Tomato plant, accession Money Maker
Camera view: horizontal (90 deg, fisheye); turntable rotation: 60 degrees
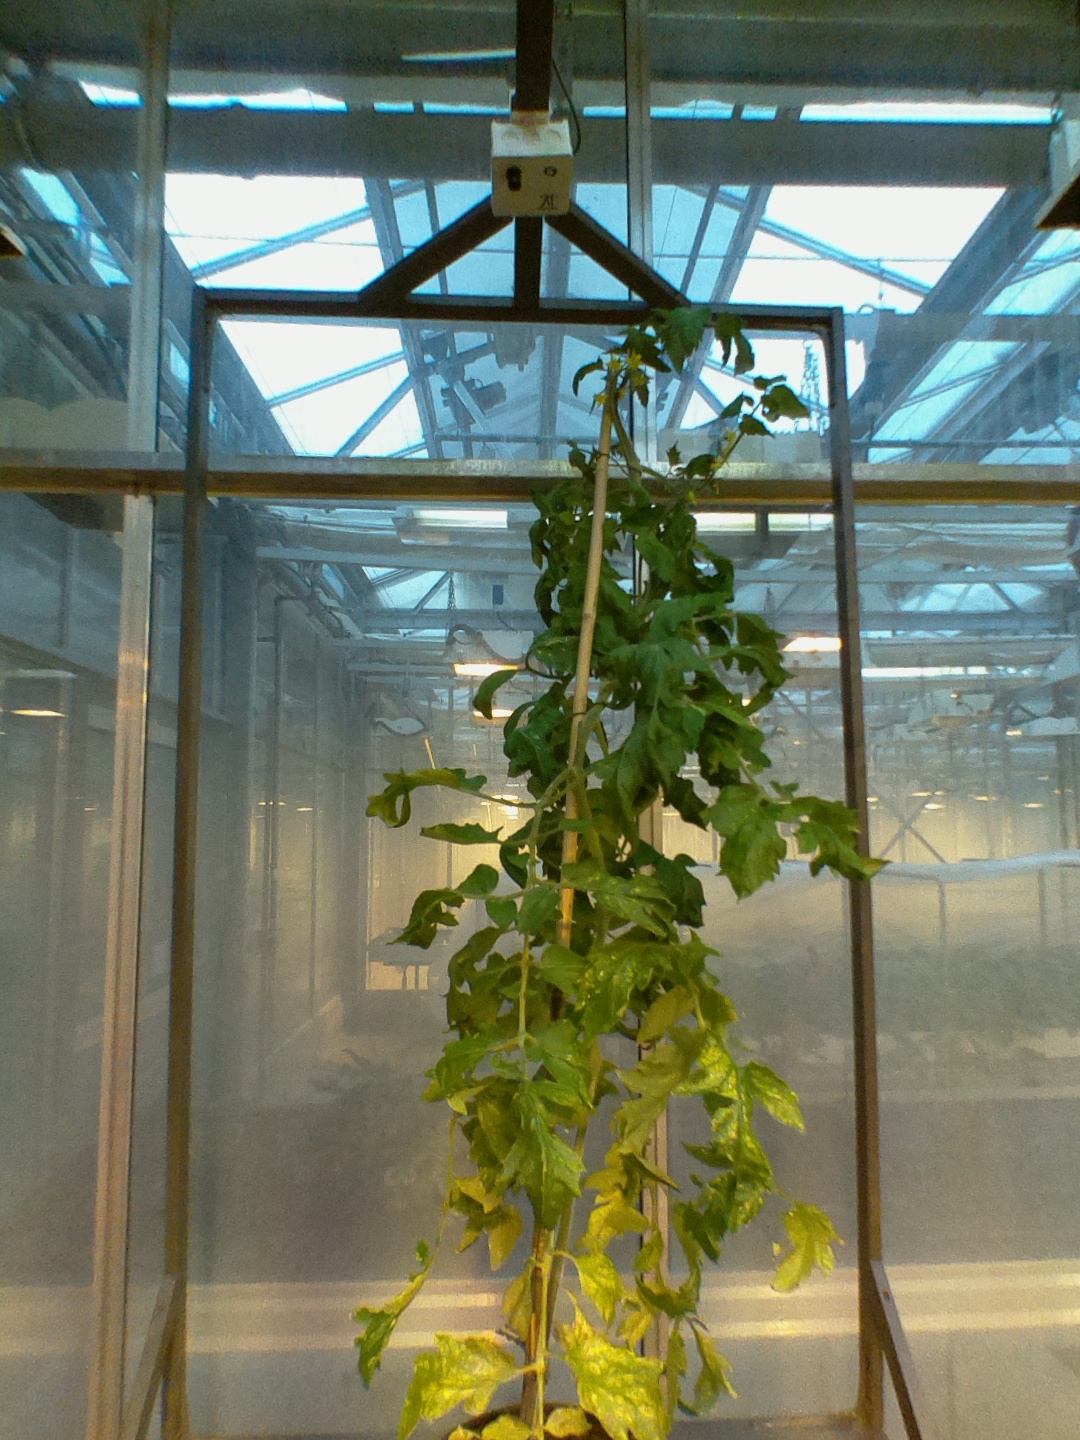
BBCH growth stage 70: Fruits at the main stem or branches visibles